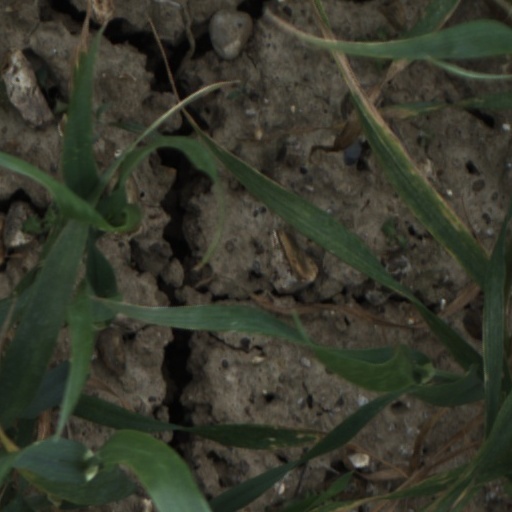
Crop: wheat